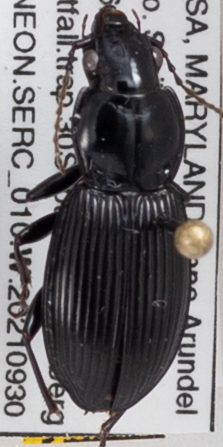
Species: Pterostichus stygicus
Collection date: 2021-09-30
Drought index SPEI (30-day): -0.184
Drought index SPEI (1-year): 0.738
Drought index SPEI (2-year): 1.45